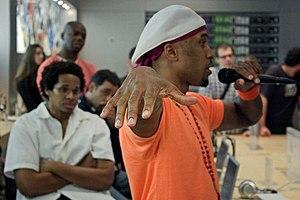
Ali Shaheed Muhammad, né le 11 août 1970 à Brooklyn, New York, est un rappeur et producteur américain, principalement connu comme ancien membre du groupe A Tribe Called Quest avec lequel il compte au total six albums studio entre 1990 et 2016.